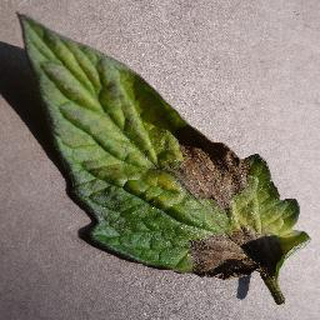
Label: tomato_late_blight